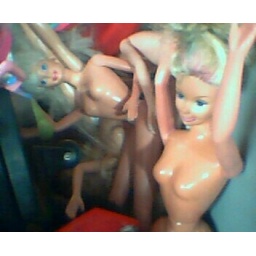
Barbies hangin'-out in a cardboard box on the floor in a thrift store.